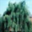
Label: willow_tree